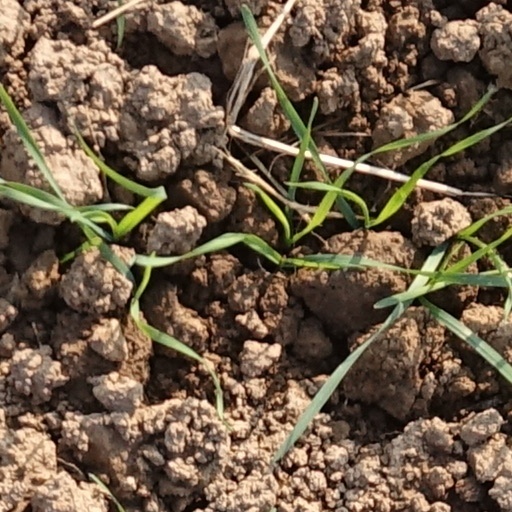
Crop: wheat